Istanbul

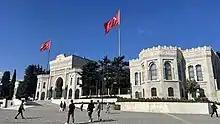
A triumphal arch adjacent to a Turkish flag and in front of an open plaza

In 1995, keeping up with the financial trends, Borsa Istanbul moved its headquarters (which was originally located on Bankalar Caddesi, the financial center of the Ottoman Empire, and later at the 4th Vakıf Han building in Sirkeci) to İstinye, in the vicinity of Maslak, which hosts the headquarters of numerous Turkish banks.